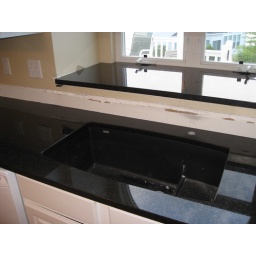
Sink and window sill area in the kitchen with the new counter top.